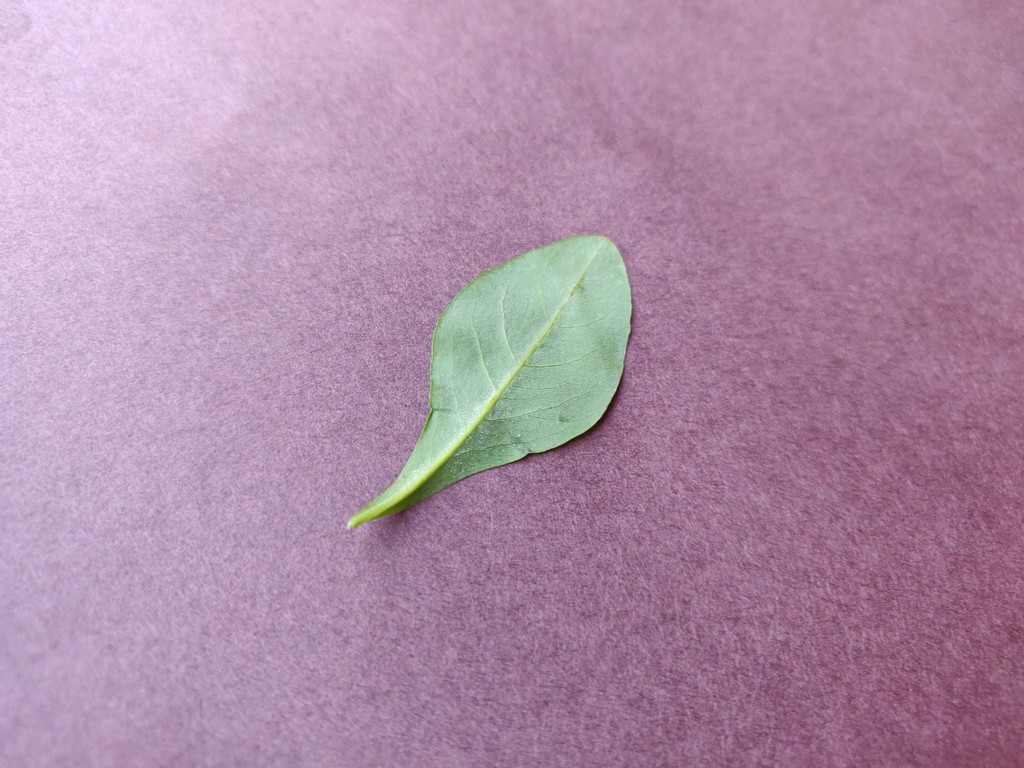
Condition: Healthy
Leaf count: single
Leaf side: back